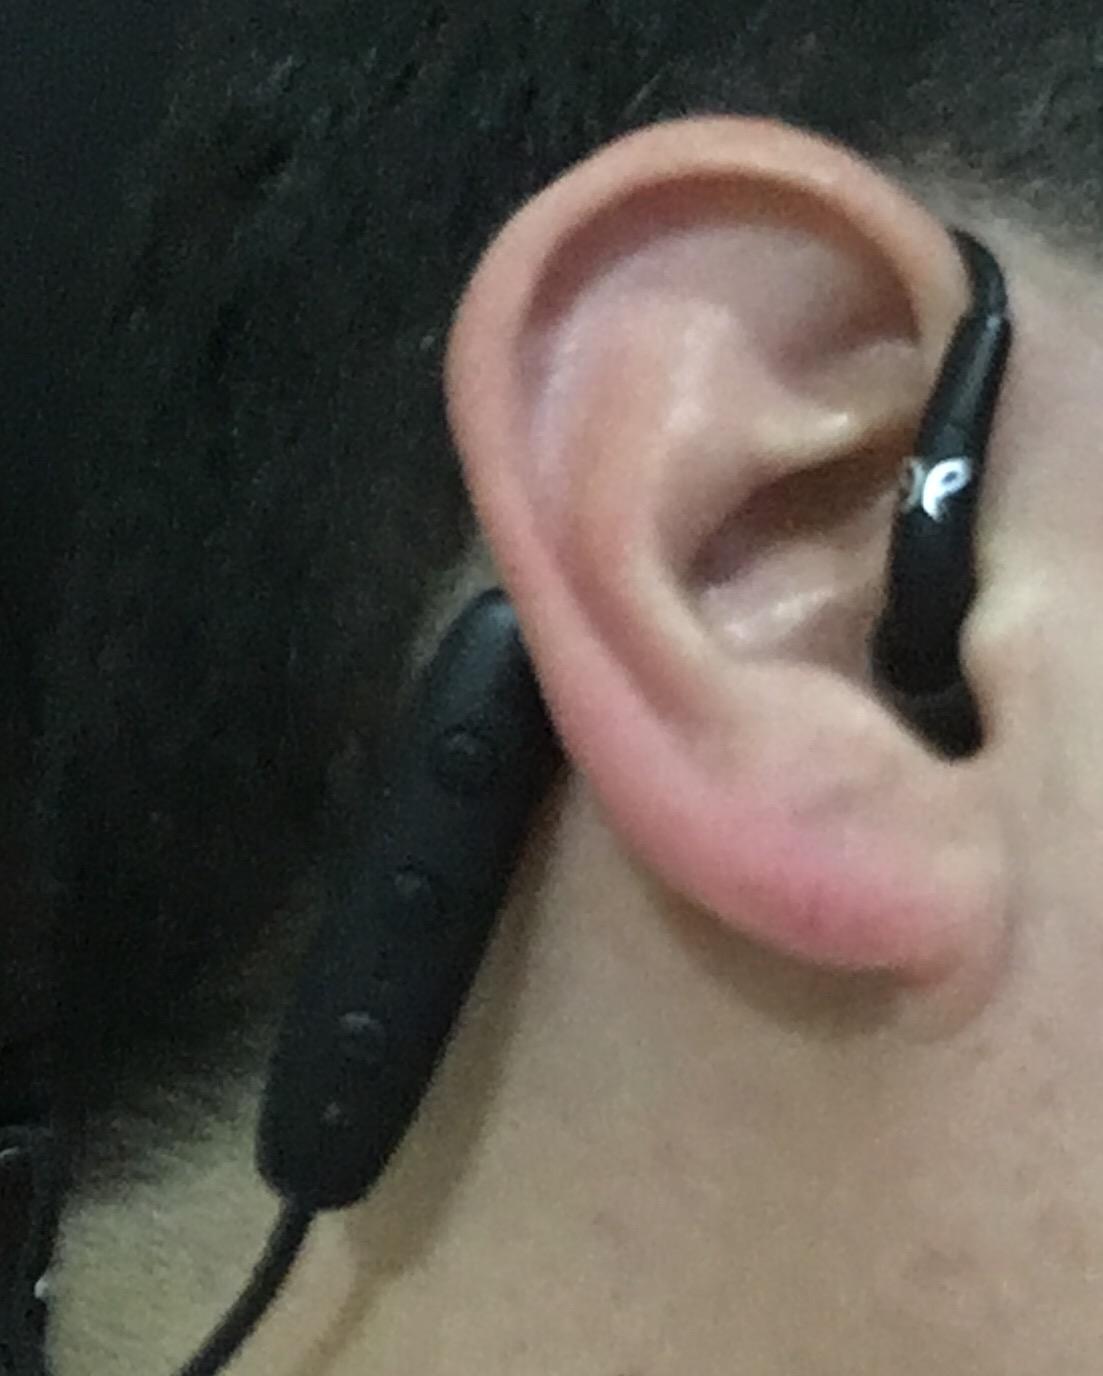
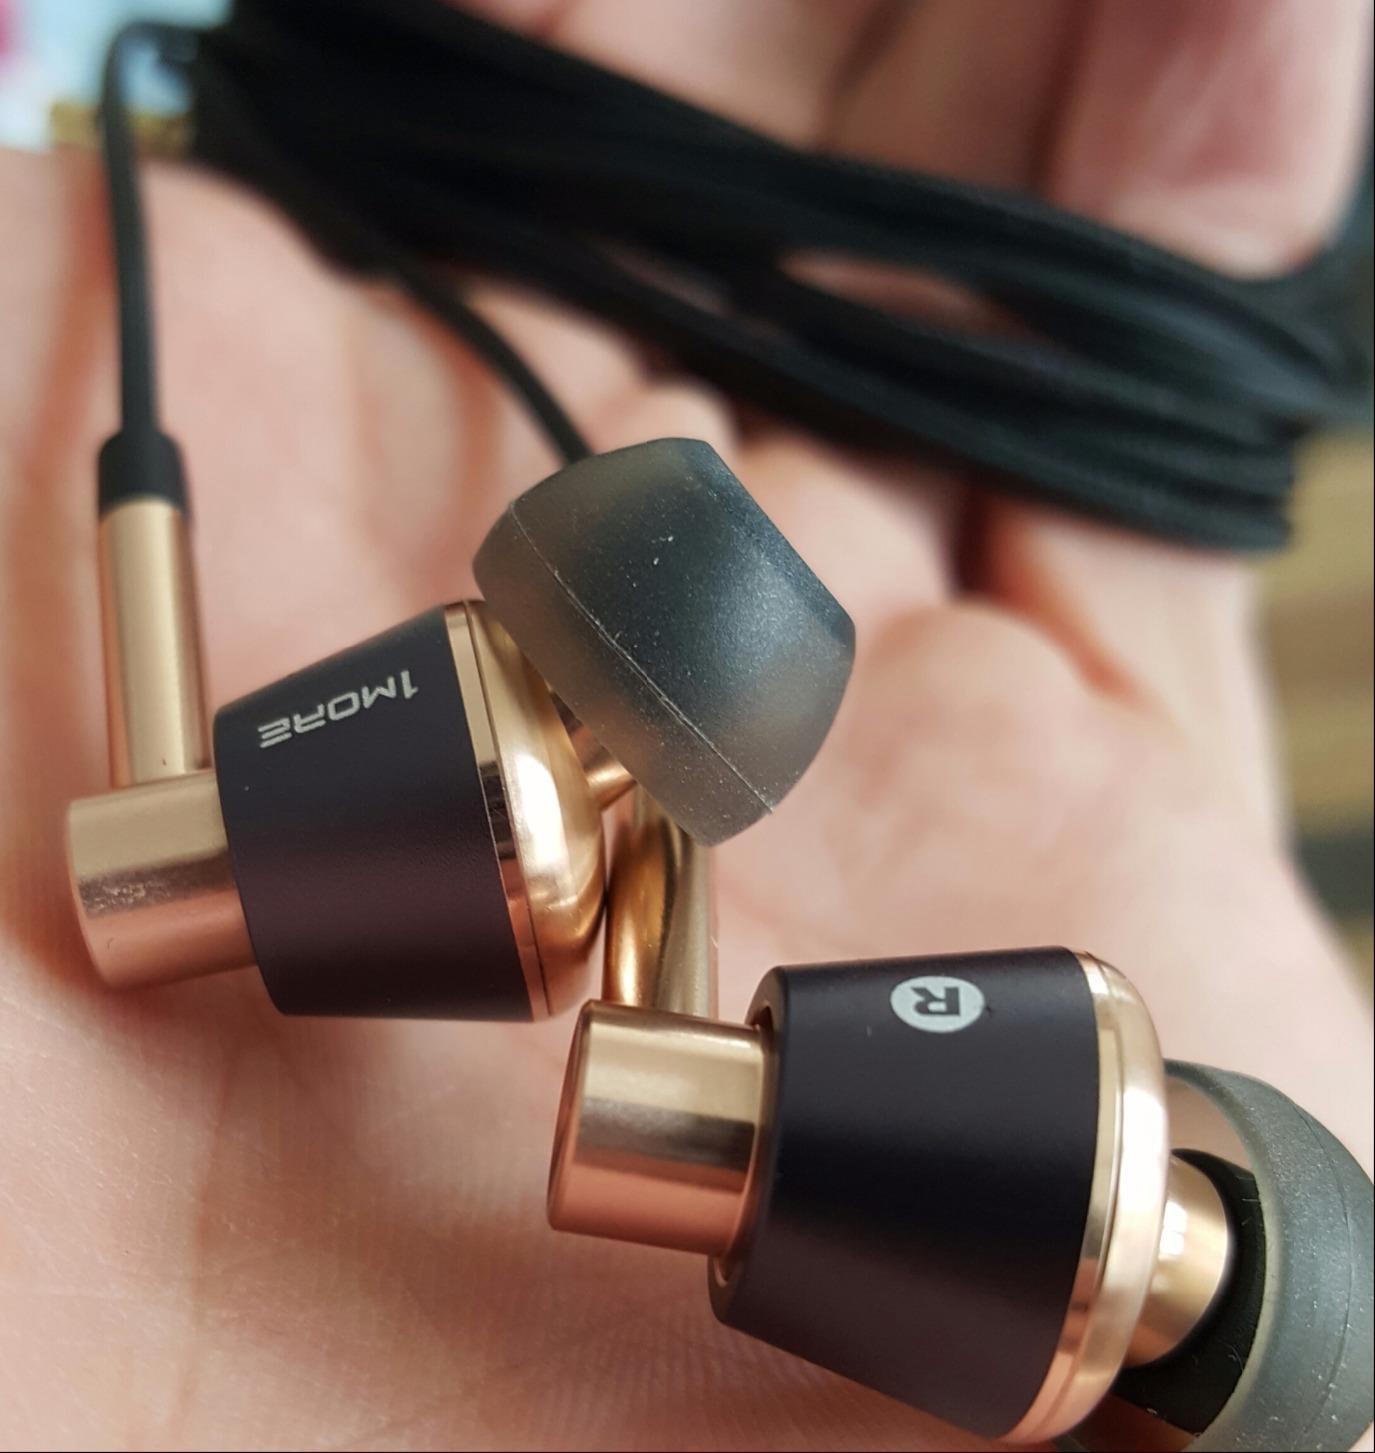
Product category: headphones
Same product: no